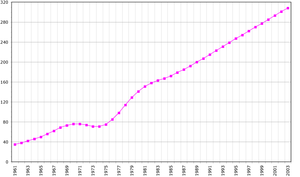
Le Sahara occidental est un territoire de 266 000 km² du Nord-Ouest de l'Afrique, bordé par la province marocaine de Tarfaya au nord, l'Algérie au nord-est, la Mauritanie à l'est et au sud, tandis que sa côte ouest donne sur l'Atlantique. Territoire non autonome selon l'ONU, cette ancienne colonie espagnole n'a toujours pas trouvé de statut définitif sur le plan juridique depuis le départ des Espagnols, en 1976.